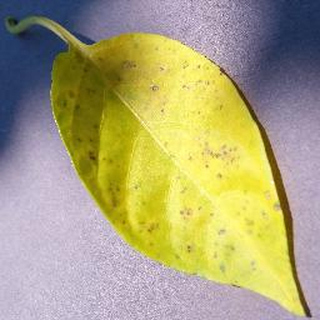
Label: bell_pepper_bacterial_spot